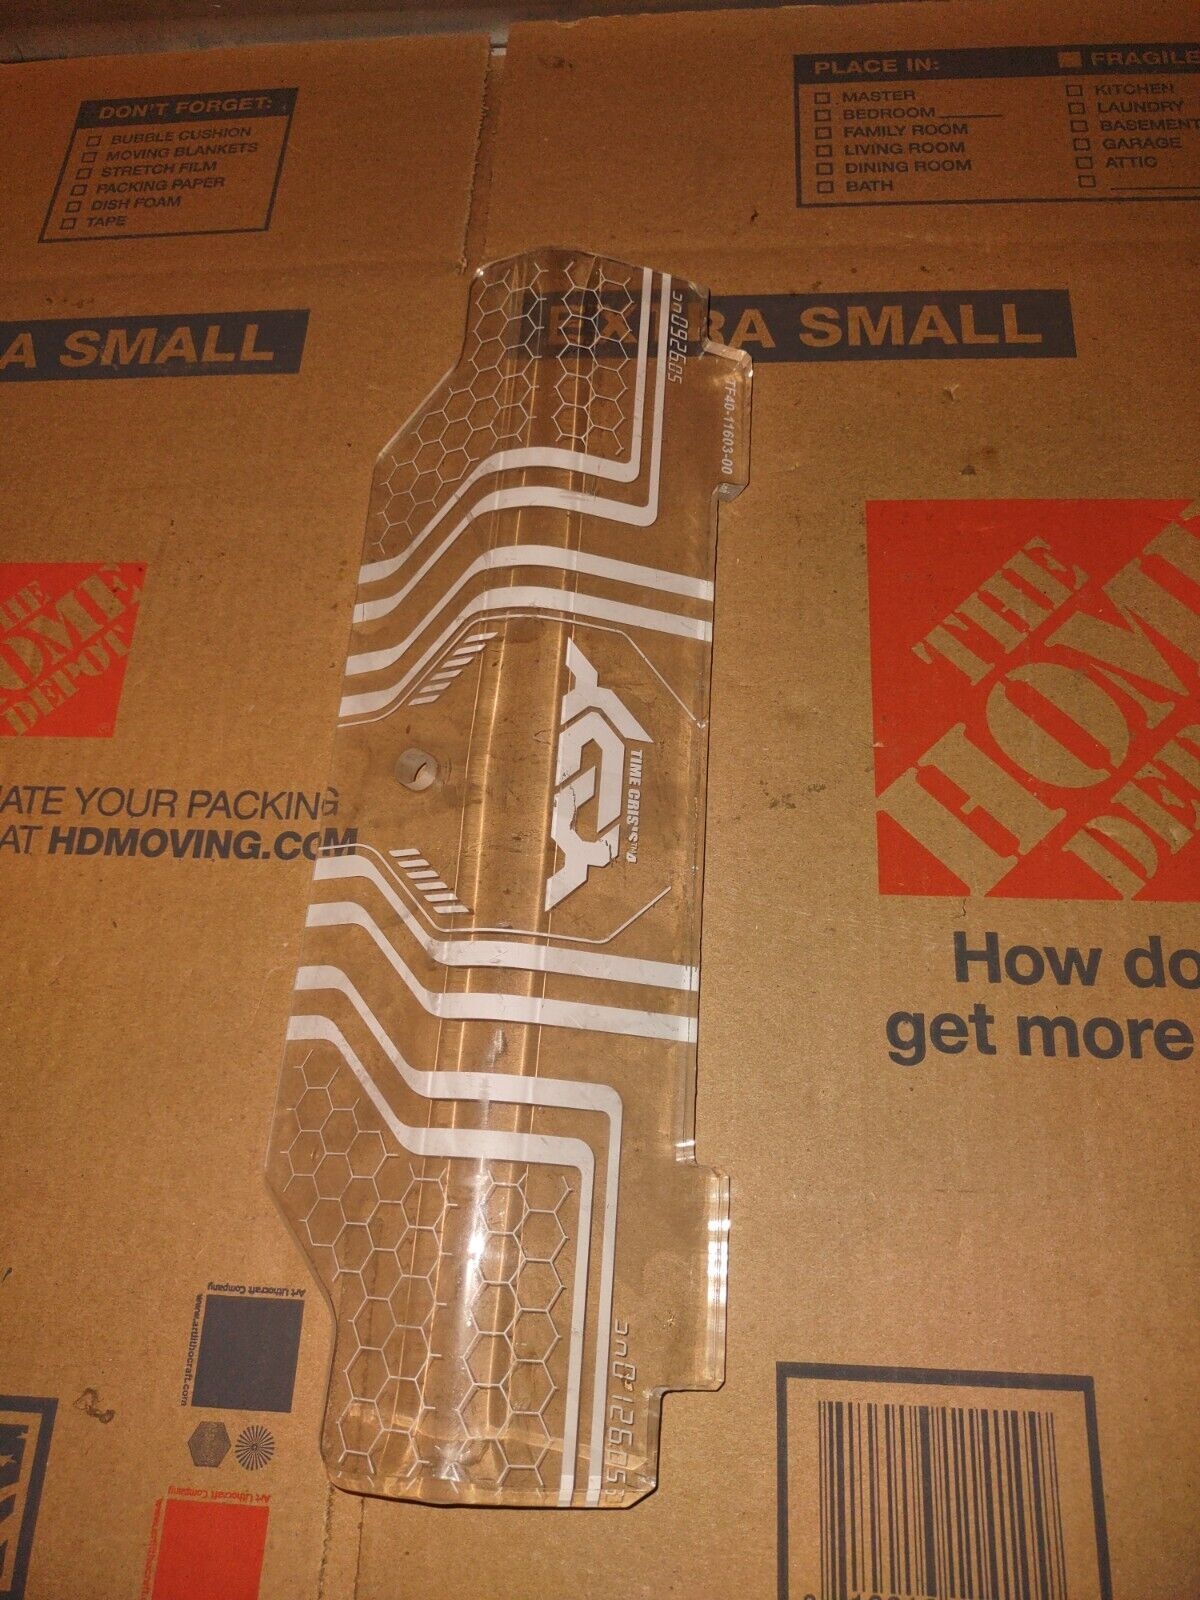
time crisis 4 arcade plexi cabinet part #250
untested,for parts, sold as is without returns. part#m-ac247
Brand: bruce1arcadeservice.com
Category: Electronics > Arcade Equipment > Video Game Arcade Cabinet Accessories > Marquees